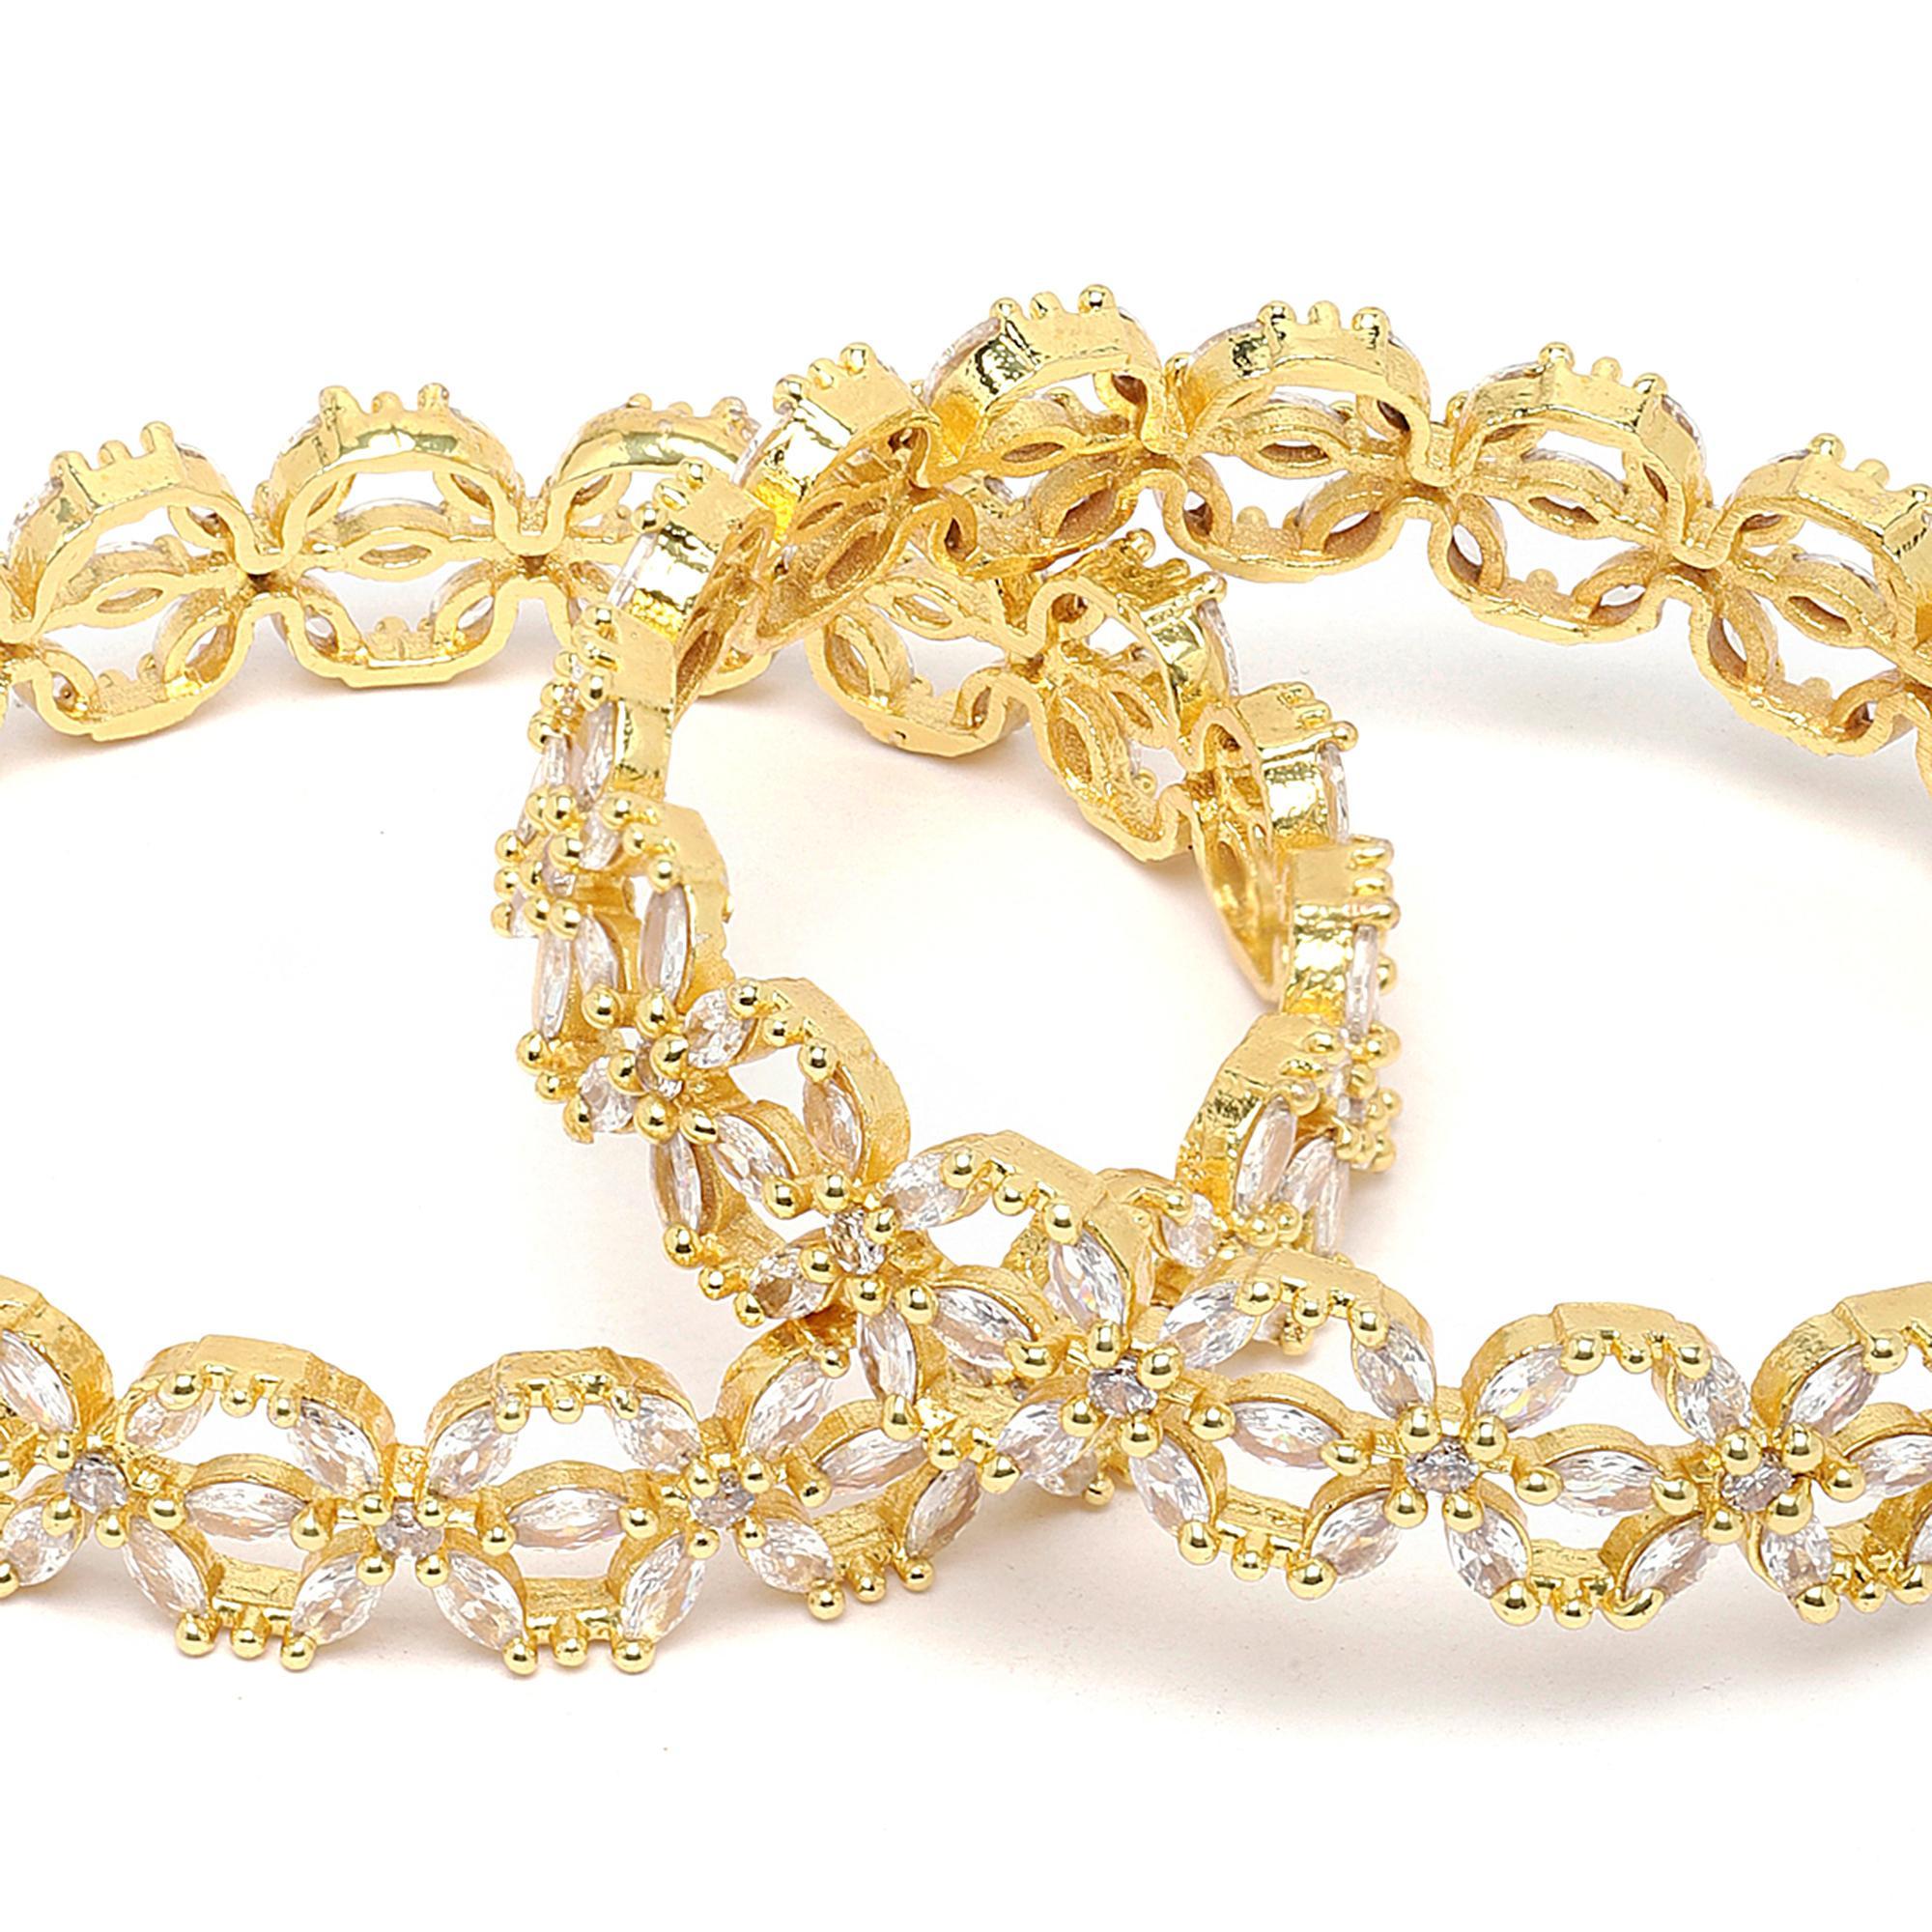
 Zeneme Gold-Plated Brass Golden, White American Diamond Studded Floral Shaped Bangles Jewellery Set For Girls And Women (Set Of 2)
Type: Bangles
Brand: Zeneme
Price: Rs. 509
 Stylish party wear bangles - zeneme fashion jewellery presents these stylish bangles which are suitable for all occasions office wear, wedding and party wear. The colour complements all outfits and may be worn as a statement piece to any occasion. The designer artificial jewellery at zeneme is available in various designs and patterns like floral design, heart shape design, dancing peacock, crystal design and many more. The imitation designer jewellery that will go with your outfit and style up your fashion statement with variable designs and patterns to give you charming and elegant look is available at zeneme. Zeneme has huge collection of designer imitation jewellery like american diamond jewellery collection, gold plated jewellery collection, temple jewellery collection, valentine collection, jewellery combos and many more.
Features: What you get - set of 2 rhodium-plated silver toned bangles has white floral american diamond studded, secured with slip-on closure. ,Luxury gifting idea - give a meaningful and luxurious gift with zeneme jewellery. A favourite gift choice, each zeneme jewellery for women comes with a signature gift box,Material craftsmanship - finest quality stones and environmentally friendly nonprecious metals are used for making the jewelry set. It is safe for wearing for long hours., Jewellery care - keep the jewellery away from direct heat, water, perfumes, deodorants and other strong chemicals as they may react with the metal or plating. Store the jewellry when not in use in a storage box or a cloth pouch to retain its shine. ,Nickel free and lead free as per international standards that makes it very skin friendly. The plating is non-allergic and safe for all environments.,Dimensions - bangle size 2.4 - diameter - 5.715 cm, circumference - 17.9324 cm bangle size 2.6 - diameter - 6.0325 cm, circumference - 18.9484 cm bangle size 2.8 - diameter - 6.35 cm, circumference - 19.939 cm
Included: Set Of 2 X Floral American Diamond Studded Bangles Jewellery Set